Clio Maria Bittoni

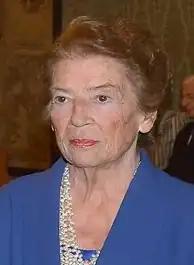
Bittoni in 2014

Clio Maria Bittoni (10 November 1934 – 10 September 2024) was an Italian lawyer who specialised in labour law. She was the widow of Giorgio Napolitano, who was the President of Italy from 2006 until 2015.